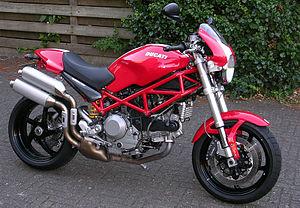
Ducati Monster est une gamme de motos du constructeur italien Ducati de type roadster lancée en 1992. En France elle est souvent appelée Mostro, car lors de la présentation de ce modèle, le magazine Moto Revue avait titré "Il Mostro". Le nom officiel a toujours été Monster, le premier modèle présentait l'inscription Monster sur le réservoir, en dessous du logo Ducati.
En architecture et en ingénierie des structures, une armature d'espace ou structure spatiale ou structure réticulaire est un treillis, léger et rigide, construit à partir d'entretoises verrouillées en motif géométrique.